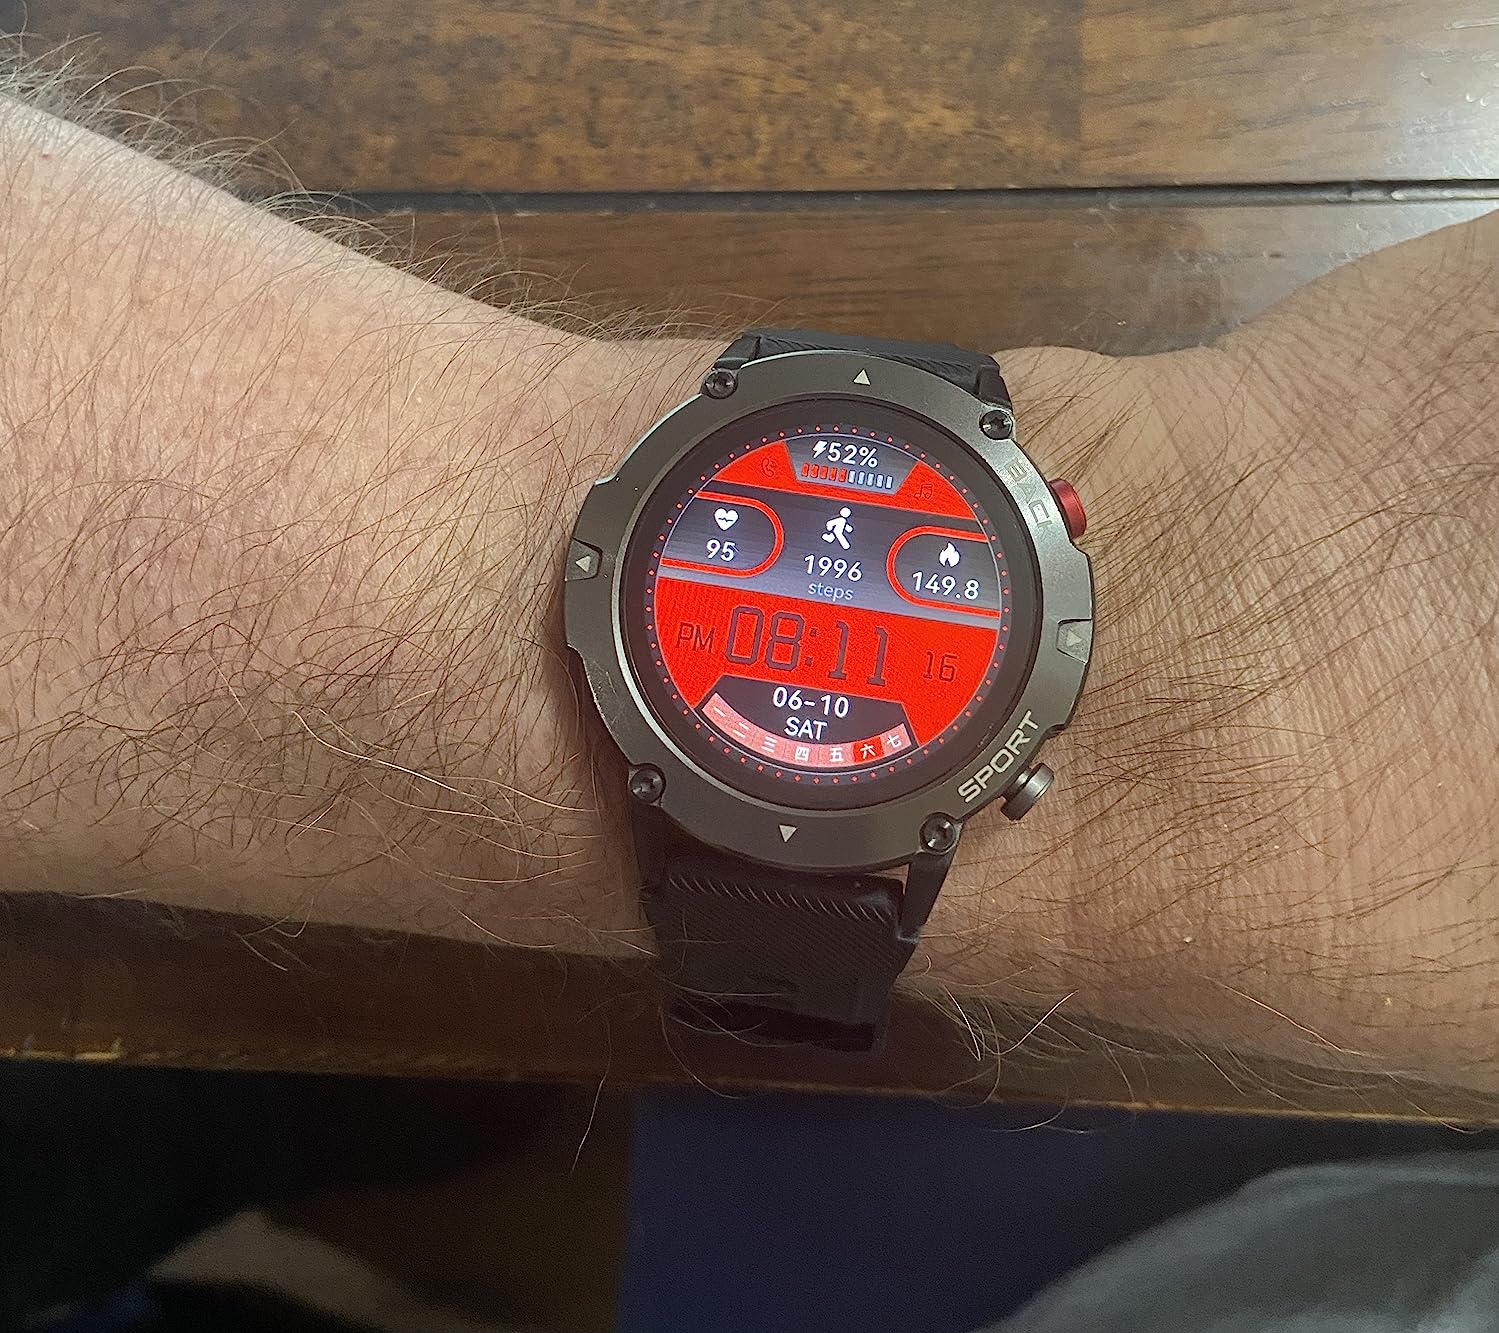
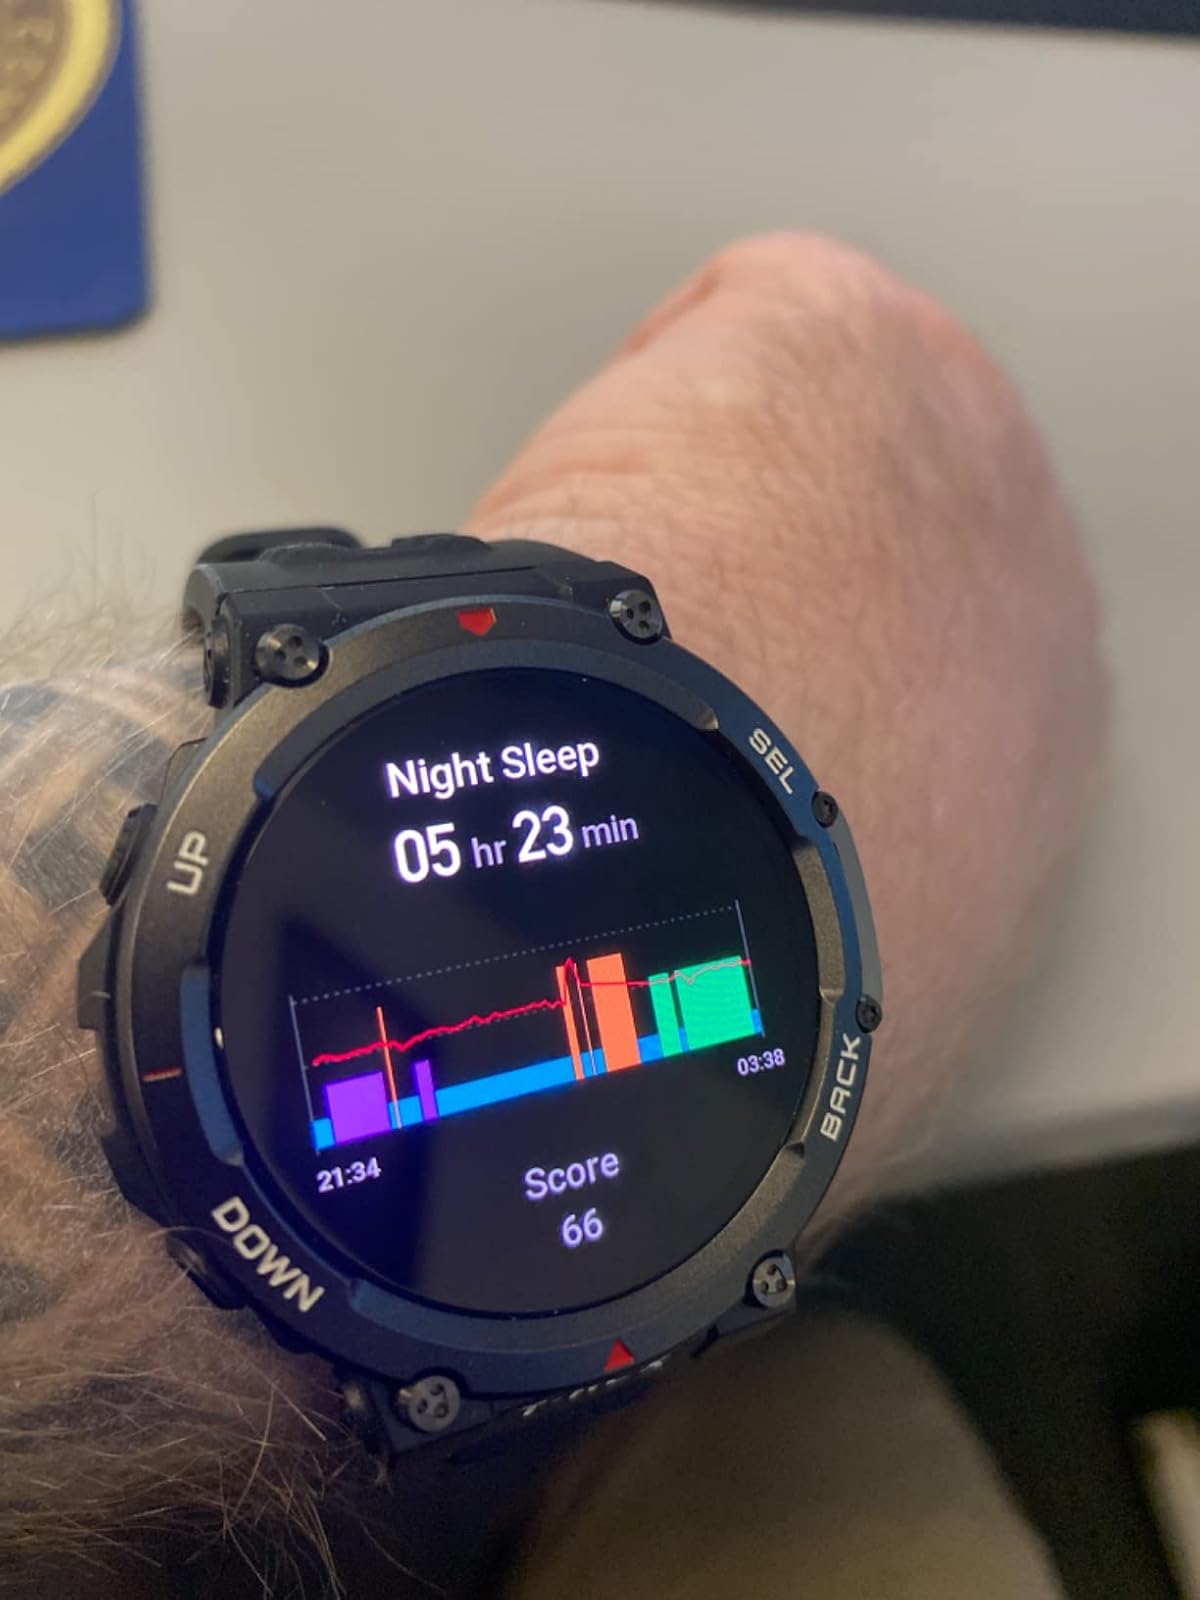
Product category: smartwatch
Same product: no